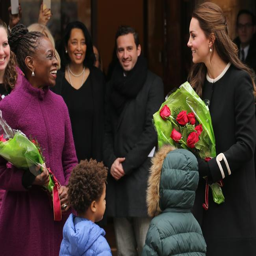
the duchess right , and wife greet guests .